Full Gear (2021)

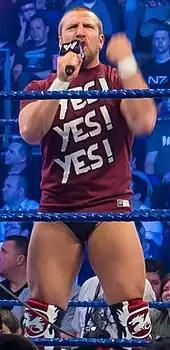
Bryan Danielson won the AEW World Championship Eliminator Tournament to earn a future AEW World Championship match.

The third match saw the AEW World Championship Eliminator Tournament final match between Bryan Danielson and Miro, with the winner receiving a future match for the AEW World Championship. During the match, Miro performed a Samoan Drop on Danielson for a nearfall. The latter landed a shotgun missile dropkick off the top rope. Miro tossed Bryan with a release German Suplex after both men got to their feet. As Danielson went for a Busaiku Knee, Miro countered with a Powerbomb. Miro then applied the Game Over submission, but Danielson crawled to the ropes and broke the hold. Danielson performed a DDT off the top rope, and applied the Guillotine Choke submission on Miro, who passed out; thus Danielson won via technical submission.